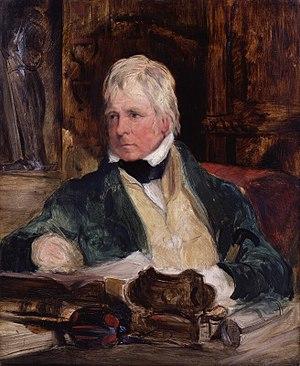
Sir Walter Scott, oil on panel, circa 1824
Le romantisme britannique est l'expression en Grande-Bretagne du mouvement romantique, mouvement artistique, littéraire et intellectuel apparu en Europe à la fin du XVIIIᵉ siècle et qui trouvera son apogée entre 1800 et 1850. En Grande-Bretagne ce mouvement s'exprimera essentiellement dans la littérature. On considère en général la publication des Lyrical Ballads du poète William Wordsworth en 1798 et le couronnement de la Reine Victoria en 1837 comme les dates de débuts et de fin du mouvement, mais la période romantique n'est pas aussi clairement définie. Le reste du monde anglophone, notamment l'Amérique, sera touché plus tardivement par le romantisme.
Walter Scott est un poète, écrivain et historien écossais né le 15 août 1771 à Édimbourg et mort le 21 septembre 1832 à Abbotsford.